Jelani Aliyu

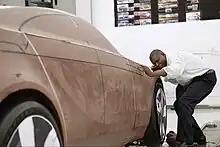
Jelani Aliyu pictured working on the Chevy volt concept prototype.

He also said, his inspirations were his parents because they let him decide what he wanted to do. For example, when he went to Ahmadu Bello University in Zaria and decided he did not want to continue there, they were supportive. They did not insist that he had to remain there.